Manga Fighter

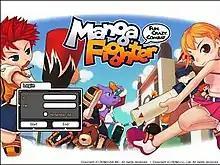

Manga Fighter was a multiplayer online third-person shooter developed by OnNet and hosted by game portal GamesCampus, for Microsoft Windows-based PCs. Players will join other combatants in a 3D manga-style world, with multiple modes of combat and a variety of character customization options. The game first began its open beta on July 31, 2007, and was released to the public on December 3, 2007. The game was shut down on July 30, 2010. Before that happened, GamesCampus held a series of events to commemorate the 3 years of service. A Dutch version of the game remained in operation until June 2013 under the name QPang.